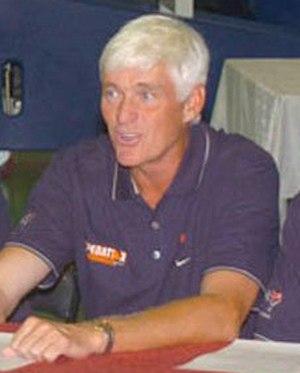
Bobby Cremins, né le 4 juillet 1947, à New York, est un joueur et entraîneur américain de basket-ball. Il évolue au poste de meneur.